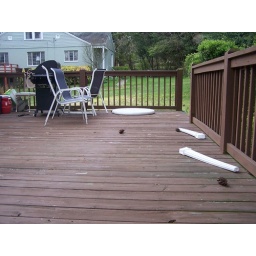
the 70 MPH winds tore our patio table limb by limb, and blew all the chairs around the deck.